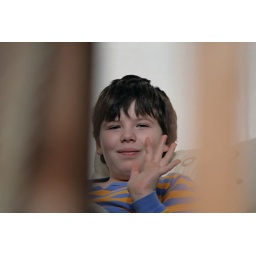
New Lens. shot from my desk in the lower livingroom up to the couch in the upper living room... cool!